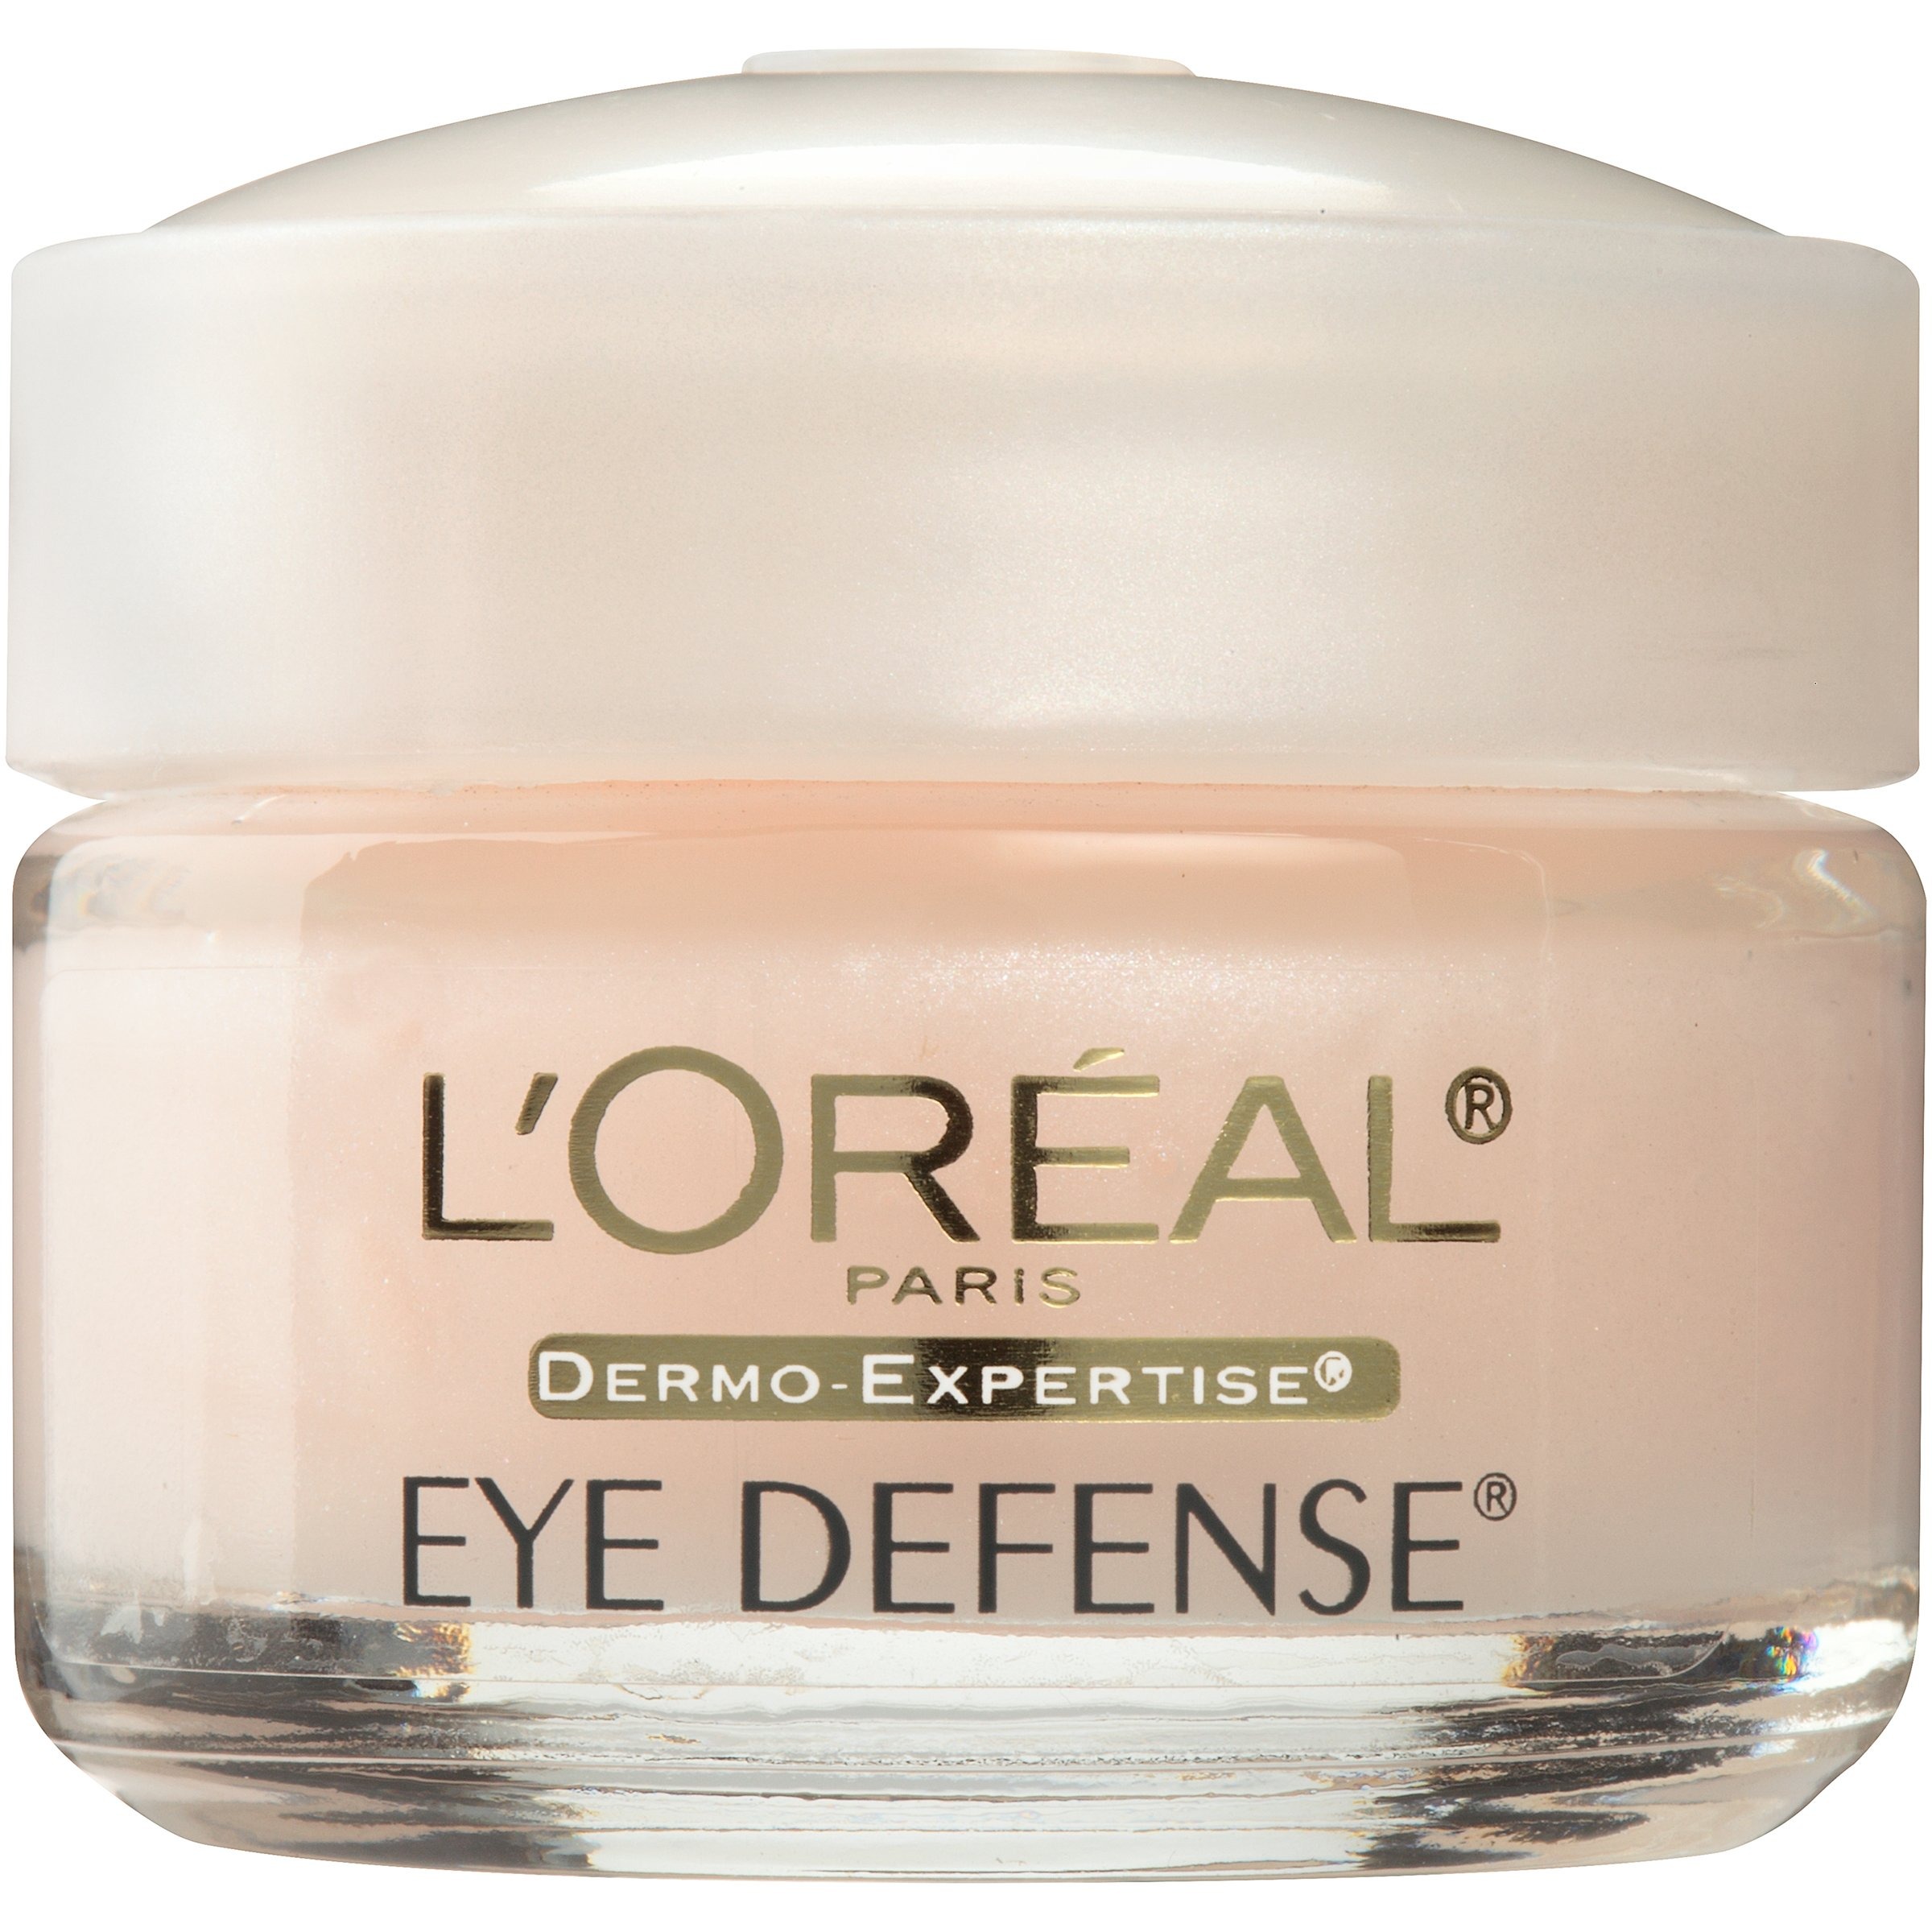
Item Name: L'Oréal Paris Dermo-Expertise Eye Defense, 0.5 oz.
Bullet Point 1: Skin feels hydrated and supple with a soft and velvety touch
Bullet Point 2: Helps to smooth the look of fine lines and wrinkles
Bullet Point 3: Reduces the appearance of skin irregularities
Value: 0.5
Unit: Ounce

Price: 13.33